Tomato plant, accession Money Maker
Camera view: bottom (45 deg); turntable rotation: 300 degrees
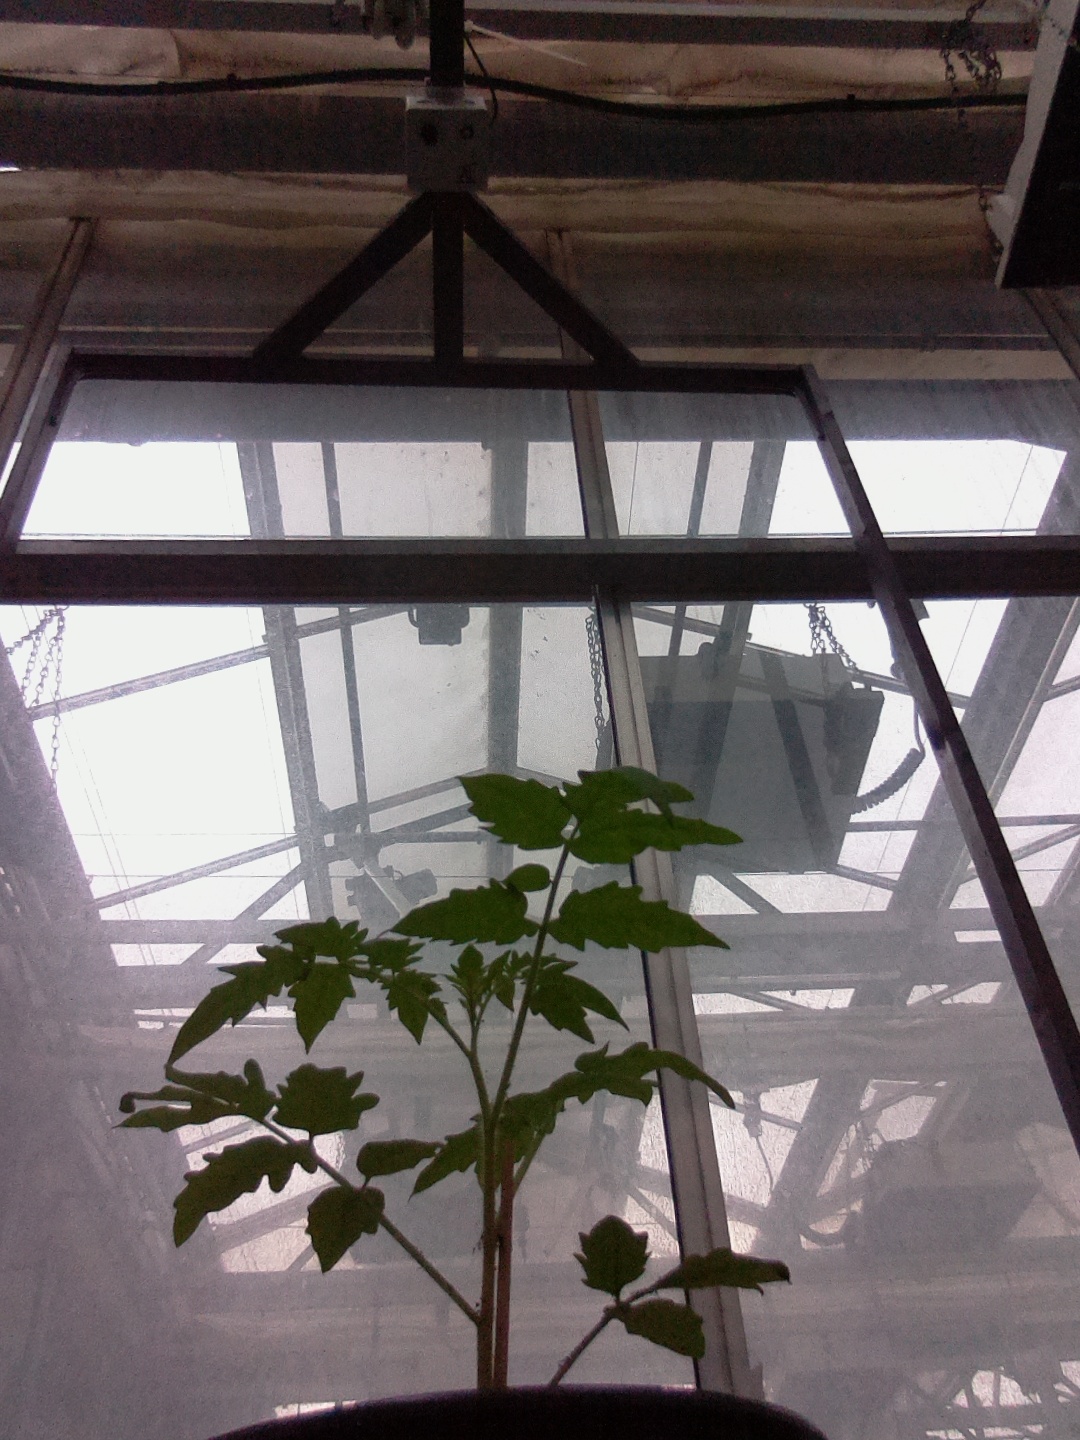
BBCH growth stage 13: 6 of true leaves visible